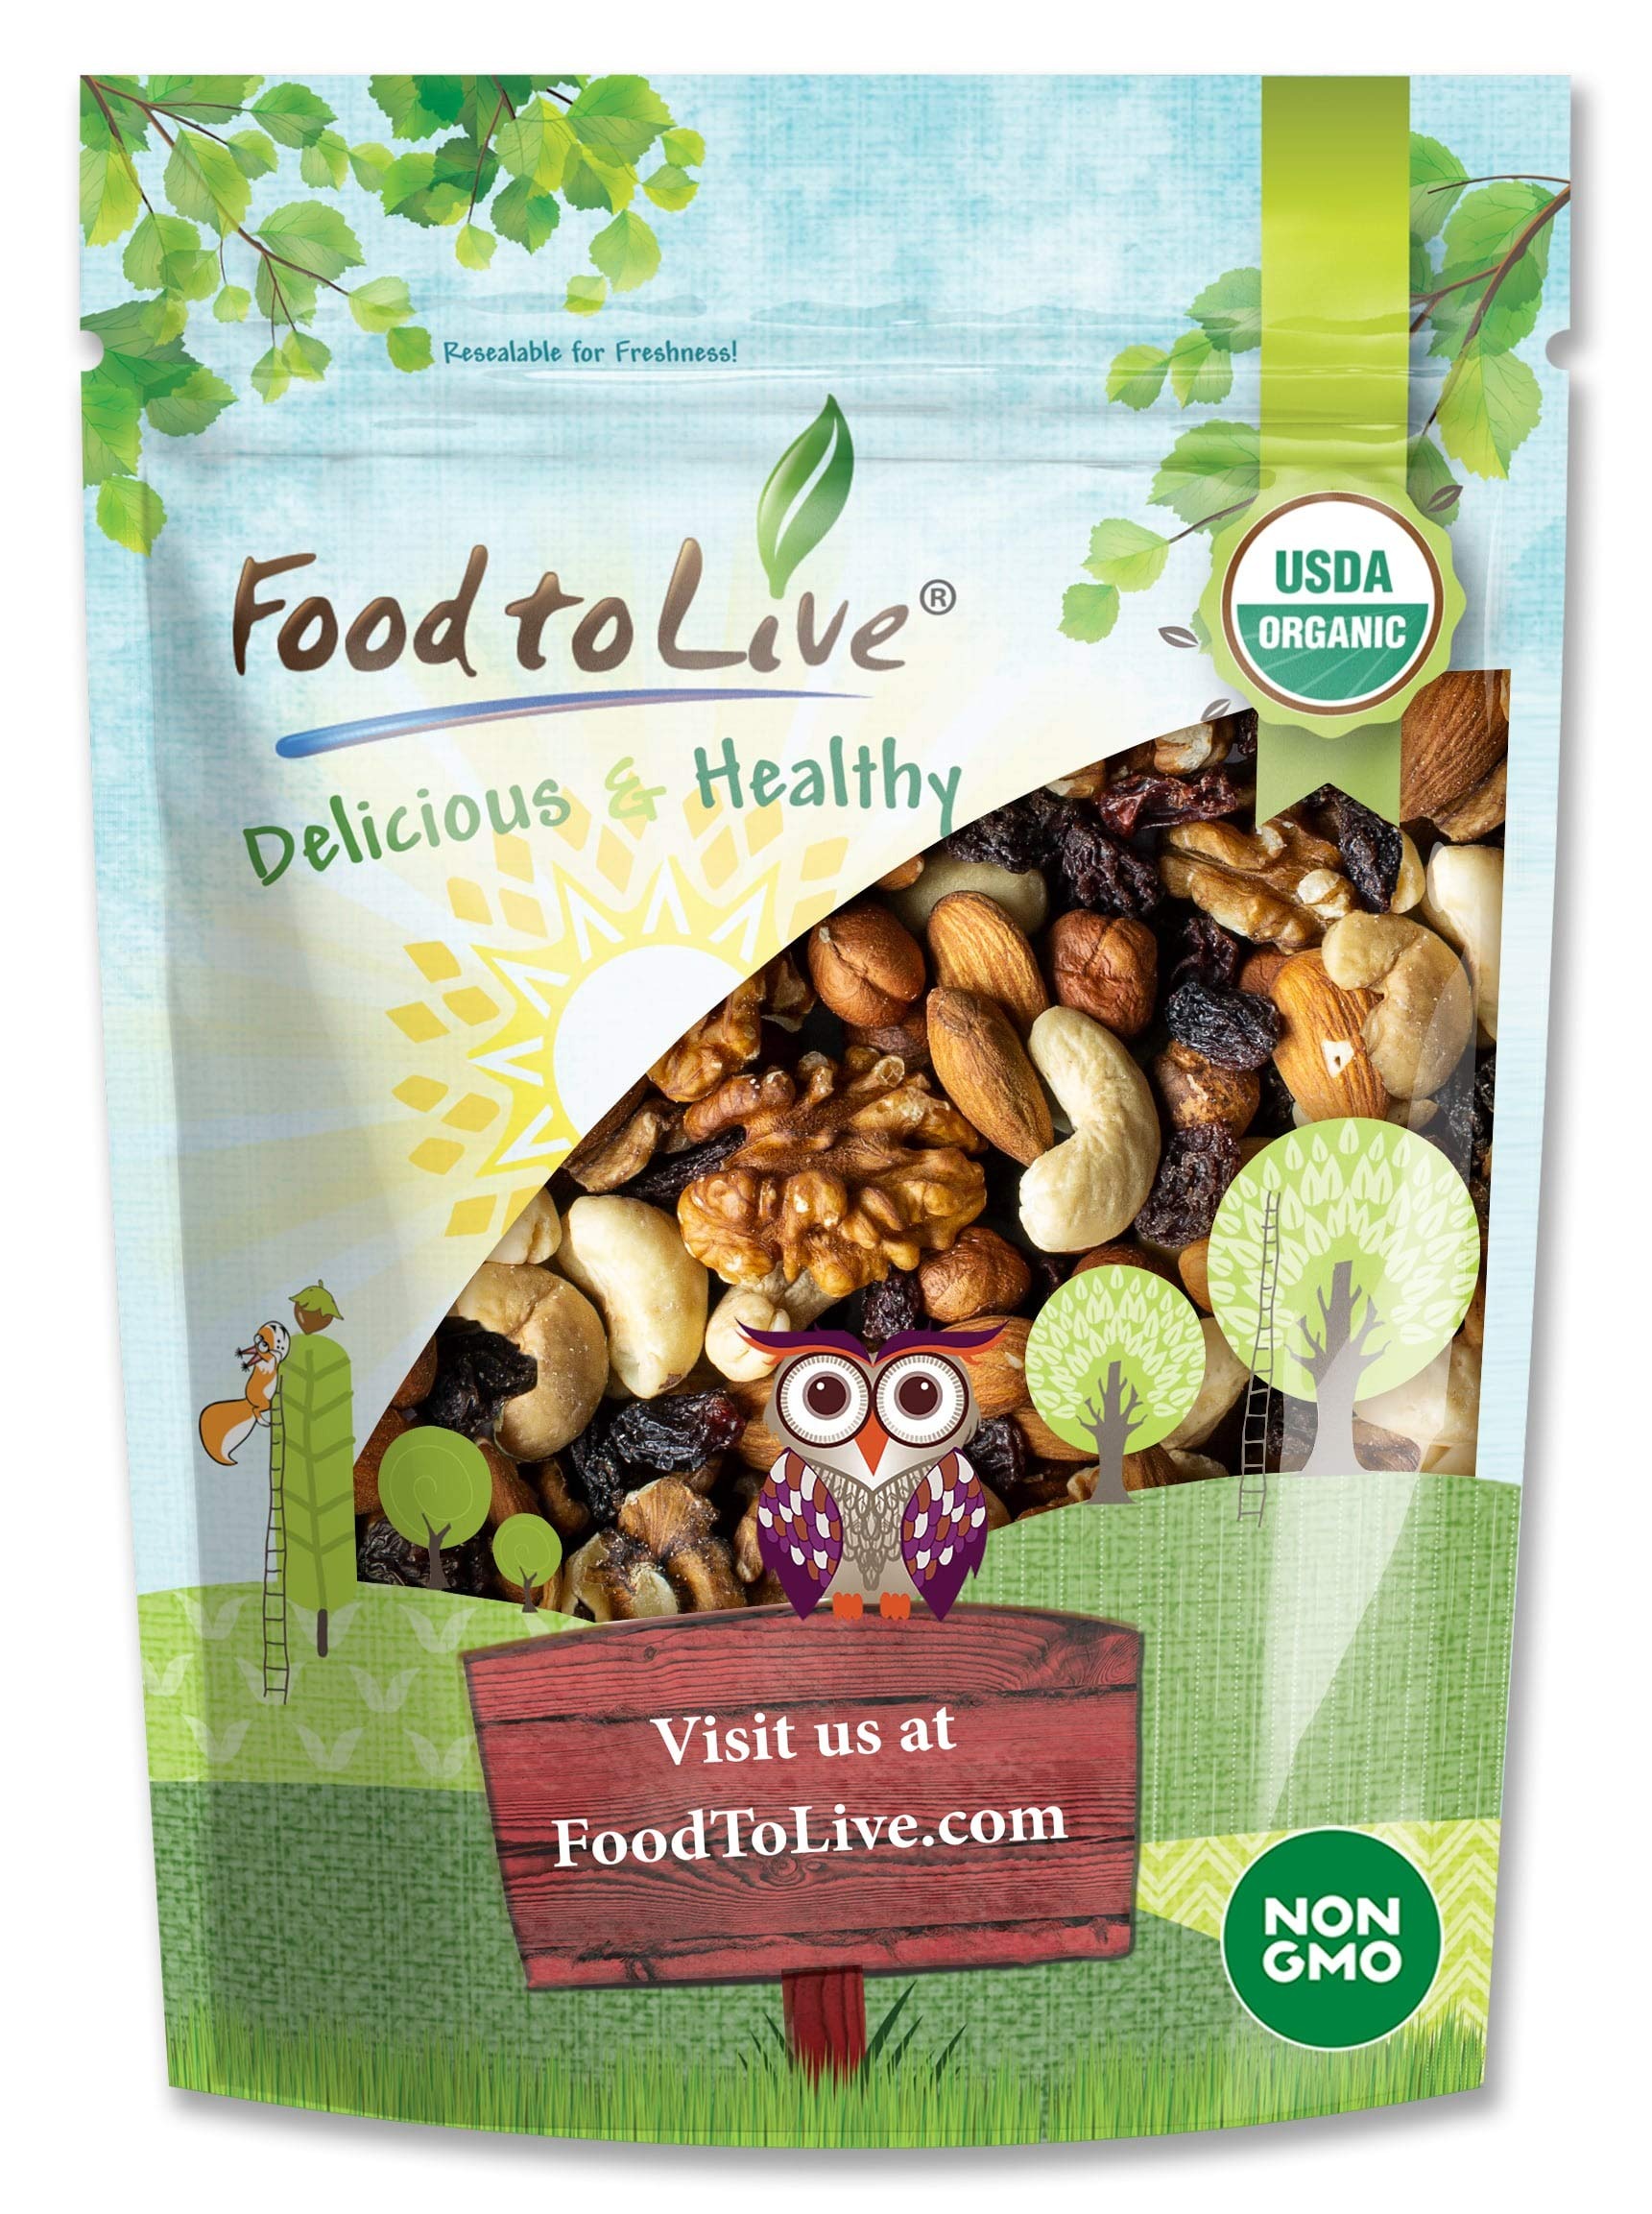
Item Name: Organic Go Raw Trail Mix, 1 Pound — Raw and Non-GMO Snack Mix Contains Walnuts, Almonds, Cashews, Hazelnuts, and Raisins. Vegan Superfood, Kosher, No Added Sugar and Oil, Bulk
Bullet Point 1: ✔️ ORGANIC: This product is organic which means that it does not contain any GMOs.
Bullet Point 2: ✔️ EAT IN A MIX OR SEPARATELY: All of the organic trail mix ingredients are packaged in separate bags so that you could mix them up or use separately.
Bullet Point 3: ✔️ BALANCE BASED ON TASTE AND NUTRIENTS: The organic go raw trail mix combines the taste of each ingredient into the delicious mix and creates a perfectly balanced snack for your meal plan as far as nutrients are concerned.
Bullet Point 4: ✔️ PERFECT GIFT: Such a combination of nuts and raisins can be a nice present for your friend or relative who is keen on tasty food.
Value: 16.0
Unit: Ounce

Price: 19.855